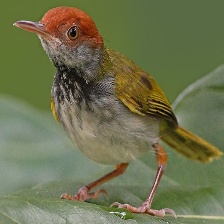
Species: TAILORBIRD
Scientific name: ORTHOTOMUS ATROGULARIS